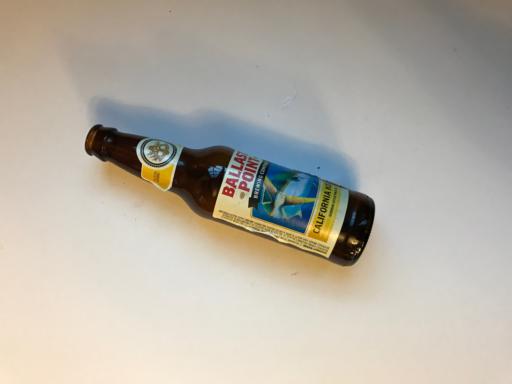
Waste category: glass